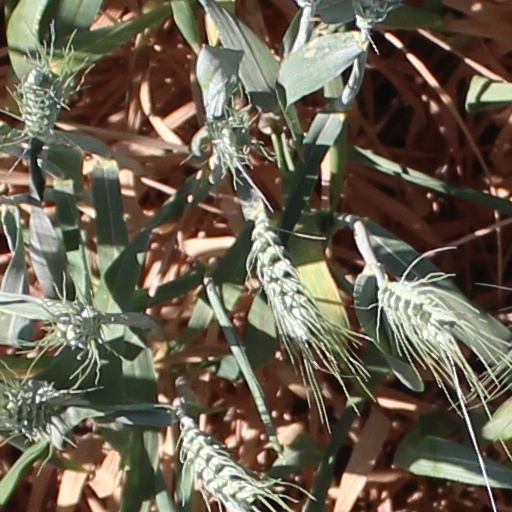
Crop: wheat